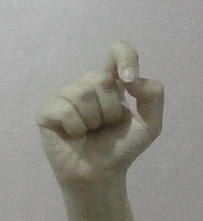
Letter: fa